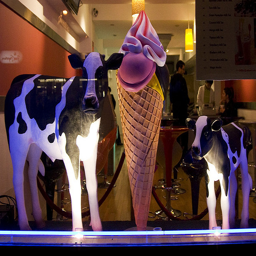
Statues of cows and an ice cream cone as a window display.
two fake cows and a fake ice cream on display
Window display of an ice-cream shop with cows and a huge cone
Statues of two cows and an ice cream cone in display window.
A window display with a cow, calf and ice cream cone.